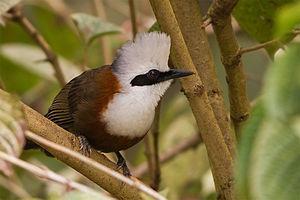
Le Garrulaxe à huppe blanche est une espèce de passereaux de la famille des Leiothrichidae.
Le sanctuaire de la vie sauvage de Pangolakha est l'un des sanctuaires de vie sauvage de l'Inde. Il se trouve dans se trouve dans le Sikkim, état himalayen du nord de l'Inde.